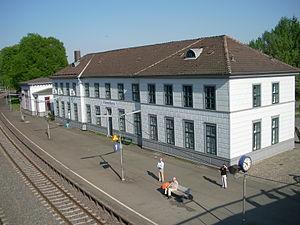
Vienenburg est un quartier de la ville de Goslar, dans le land de Basse-Saxe en Allemagne. Il était une ancienne ville qui a été incorporée le 1ᵉʳ janvier 2014.